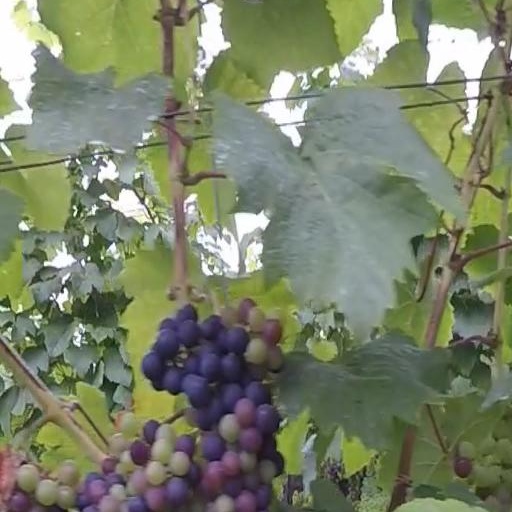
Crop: grape